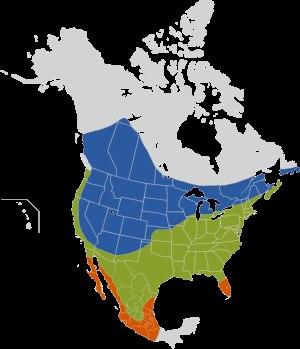
Le Vacher à tête brune est une espèce d'oiseau de la famille des Icteridae. Le mâle est noir, à tête brune, et la femelle d'un gris-brun plus terne. Cette espèce pratique le parasitisme de couvée, c'est-à-dire que la femelle pond ses œufs dans les nids d'autres espèces d'oiseaux. Cet oiseau grégaire d'Amérique du Nord, à l'origine inféodé aux grands troupeaux de bisons du Midwest, a connu un fort accroissement de population aux XIXᵉ et XXᵉ siècles. Il fait, au début du XXIᵉ siècle, l'objet d'une campagne d'éradication controversée dans certaines zones des États-Unis, ayant pour but de préserver certaines espèces d'oiseaux en danger qui sont victimes de son parasitisme.